Enginuity

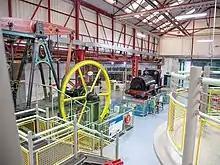
The main hall at Enginuity

Enginuity is an interactive design and technology centre in Coalbrookdale, Shropshire, England. It is the newest of the ten museums operated by the Ironbridge Gorge Museum Trust and was opened in 2002. The museum's exhibition floor is divided into four zones: Materials & Structures, Systems & Control, Energy and Design. Enginuity also offers workshops and interactive shows for school groups. During school holidays, the interactive shows are offered to the general public on varying themes.